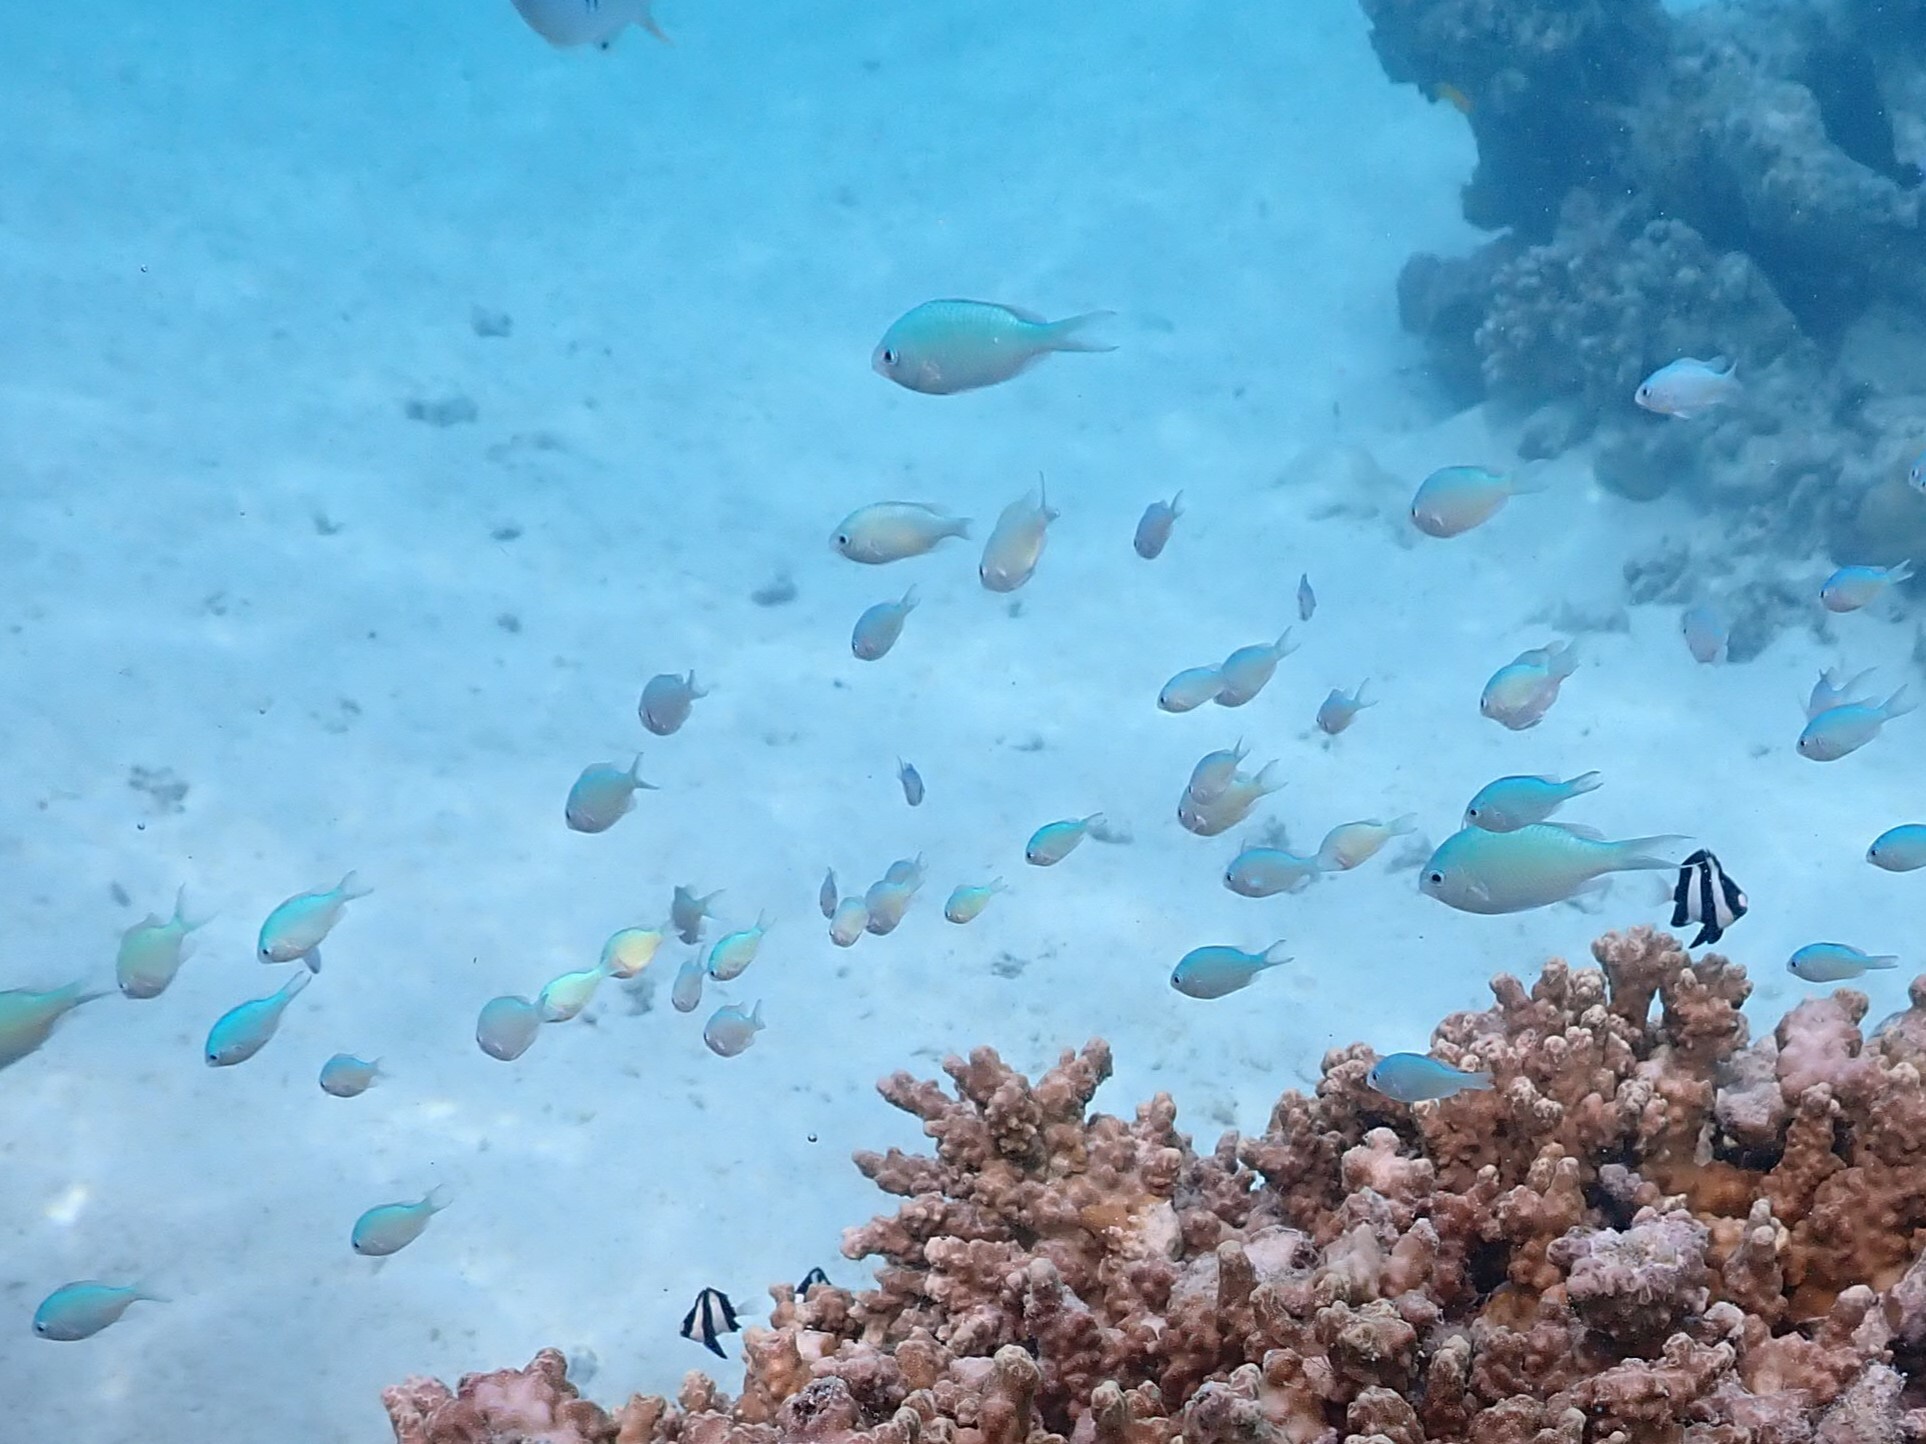
Chromis viridis (Blue-green Chromis)